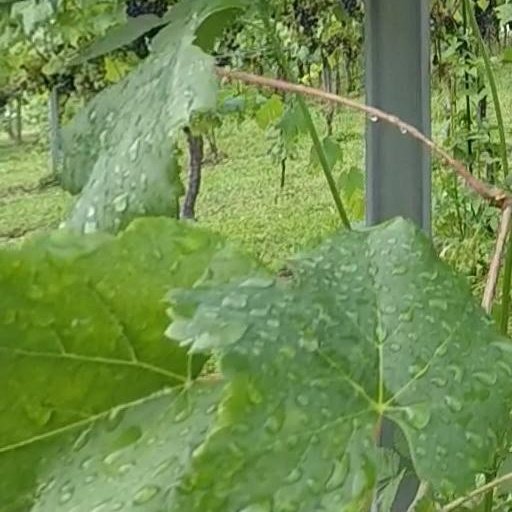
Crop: grape